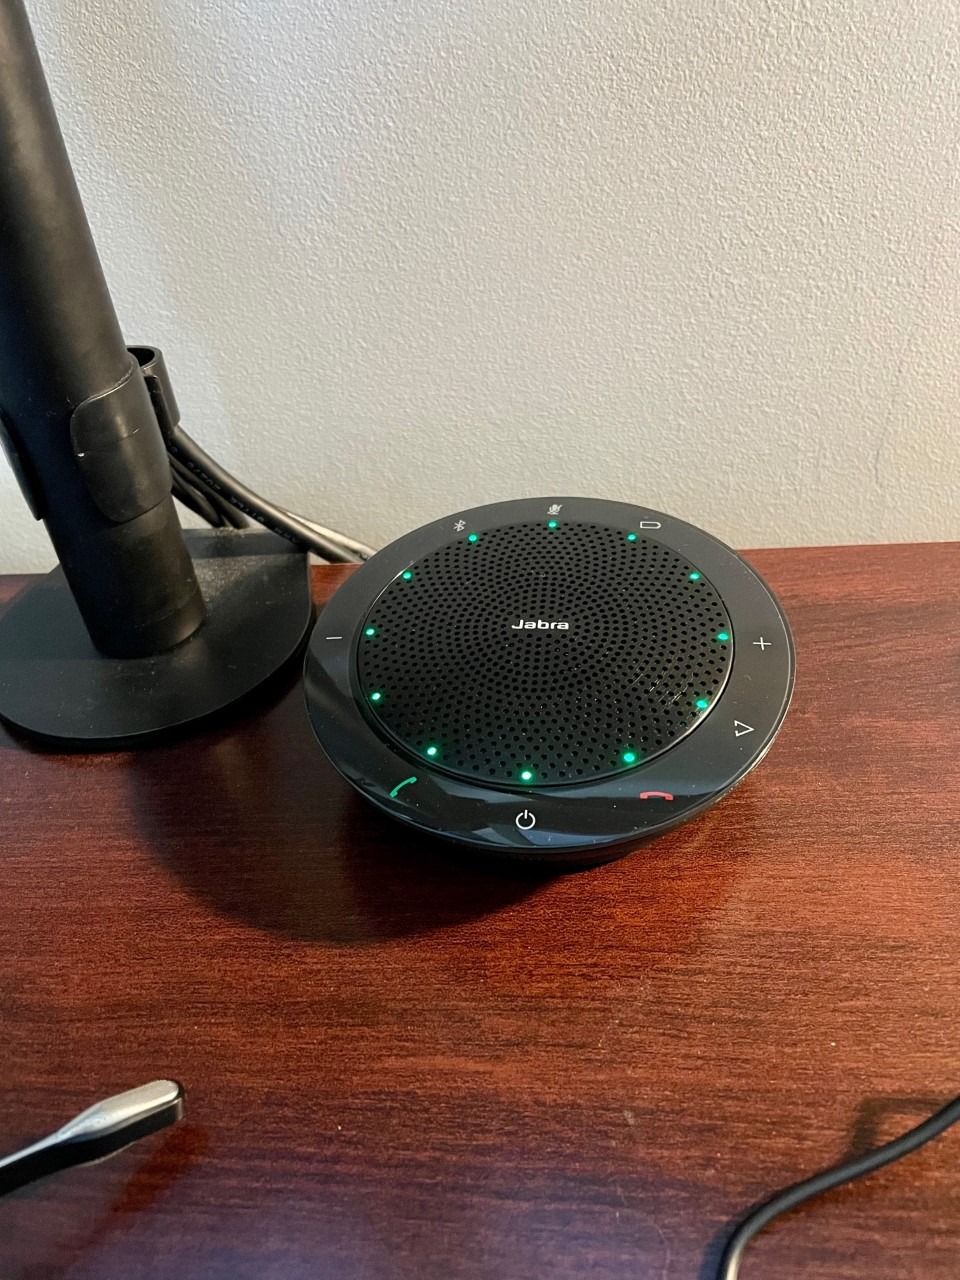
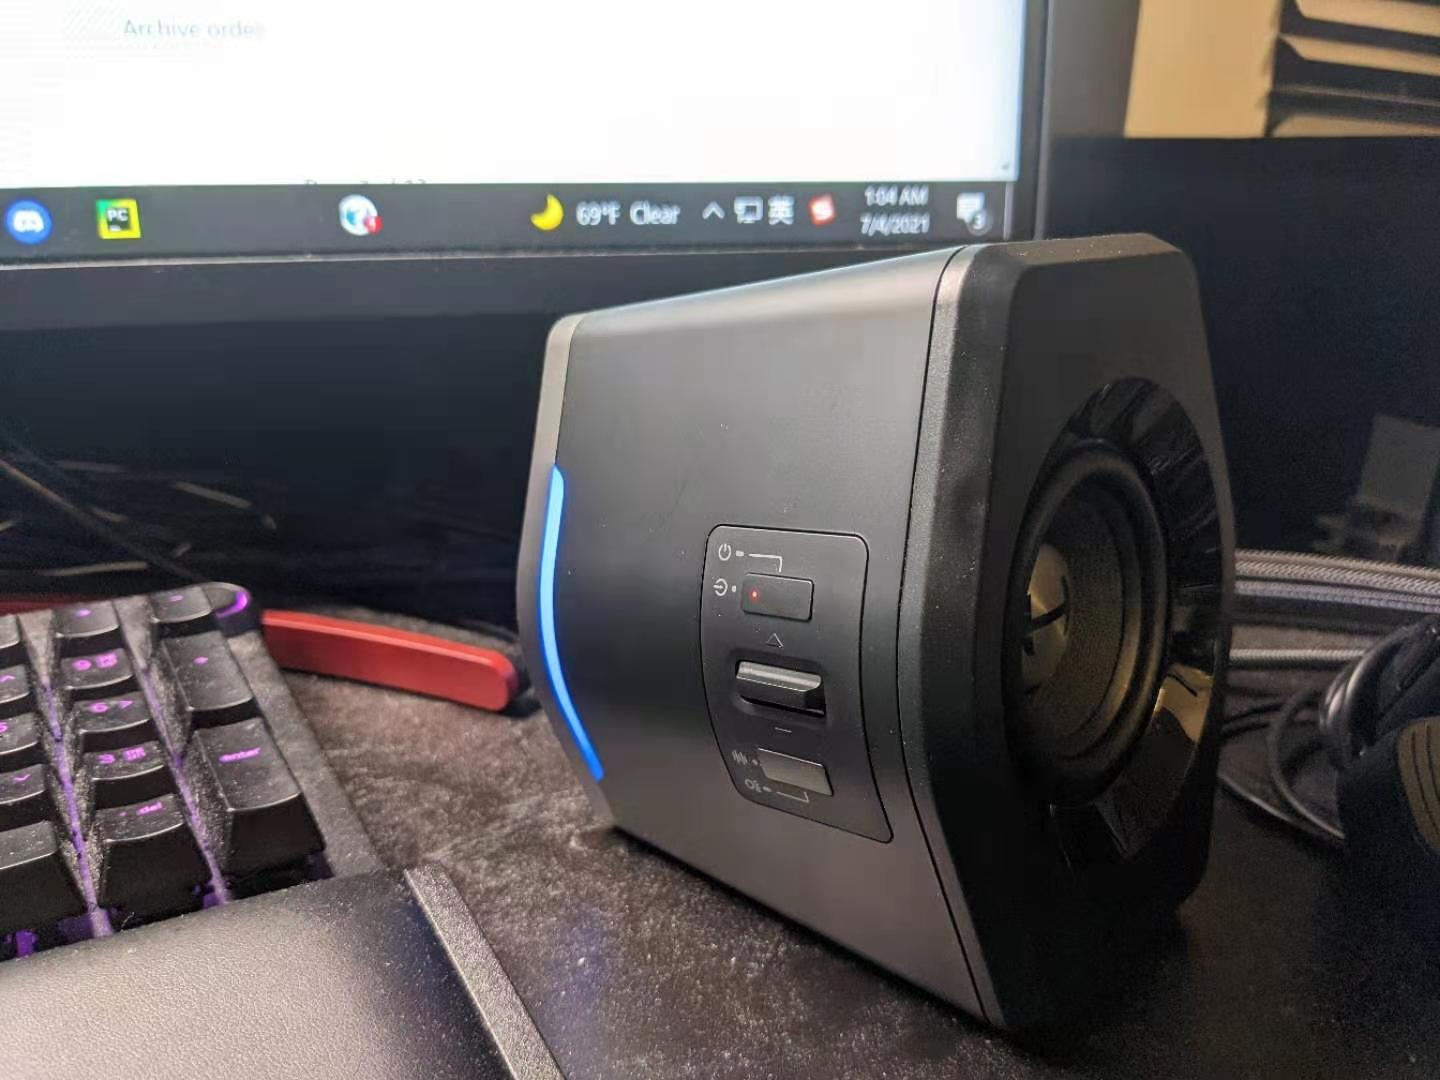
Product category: speaker
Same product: no